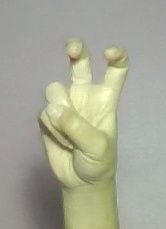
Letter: toot